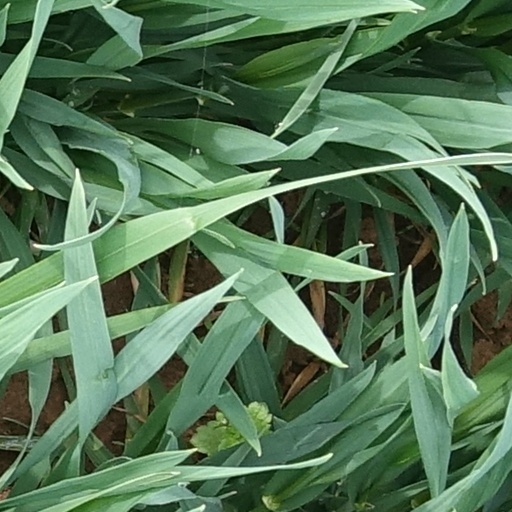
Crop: wheat